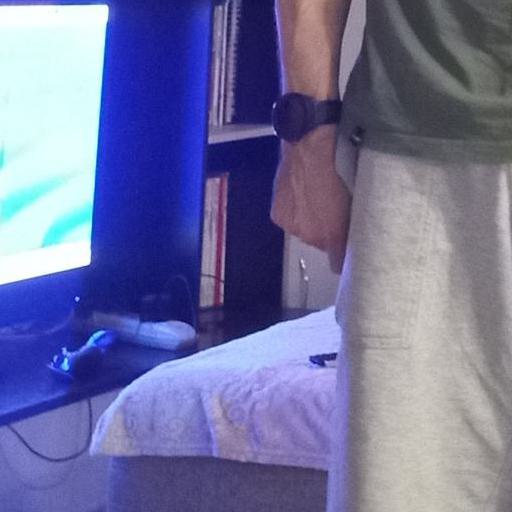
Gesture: no_gesture